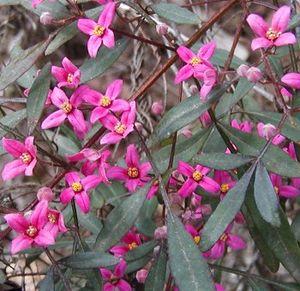
Les Boronia forment un genre d'environ 90 à 100 espèces de buissons de la famille des Rutaceae. On les trouve dans toute l'Australie.